Steve Rohr

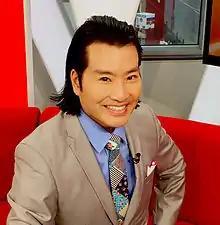
Steve Rohr on the set of the Canadian national entertainment news show ETALK (Toronto, April 11, 2016)

Steve Rohr is an American communication expert, educator, public relations executive, and author. He appears frequently in both American and Canadian media as a public speaking, body language, and nonverbal Communication expert.